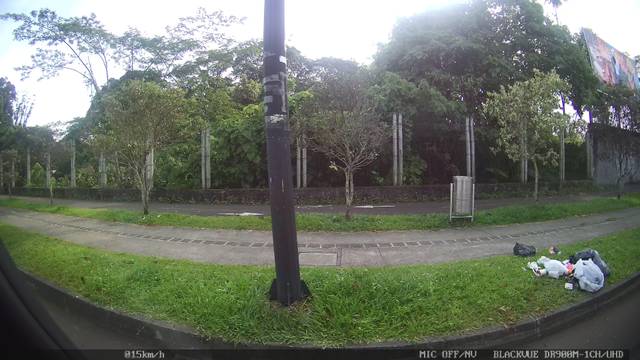
Region: Colombia
Coordinates: 4.794, -75.691